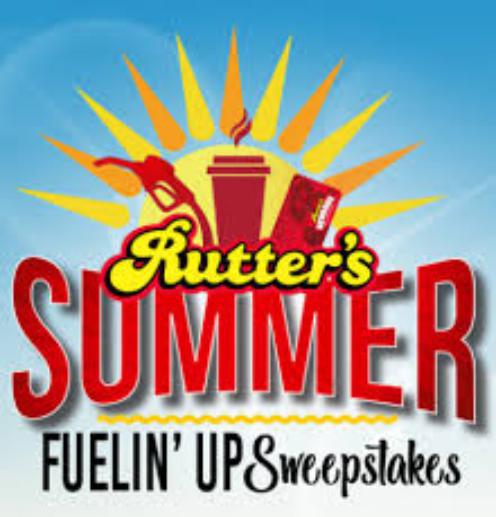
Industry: Food